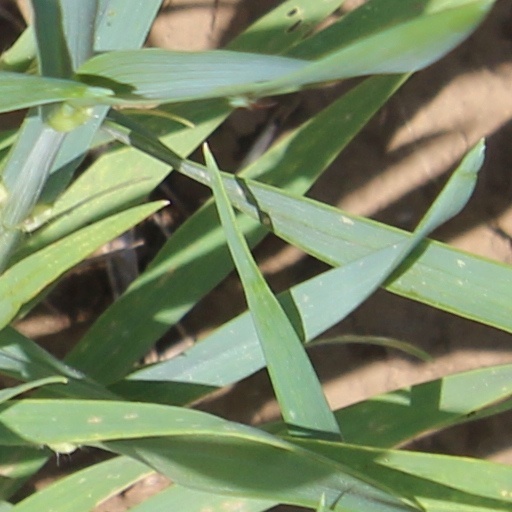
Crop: wheat